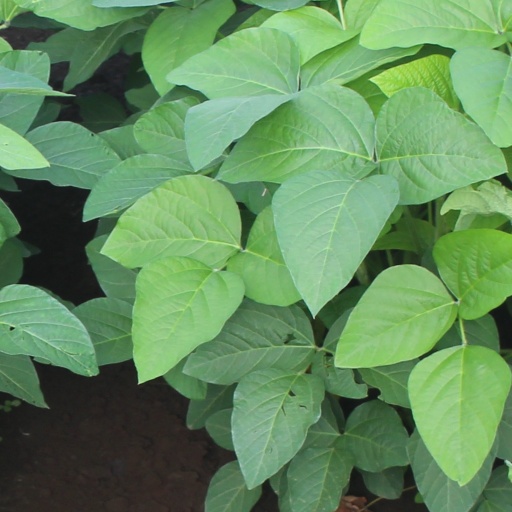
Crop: soybean